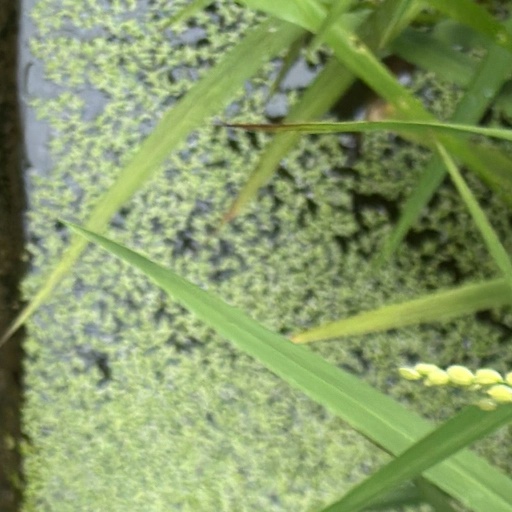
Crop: rice